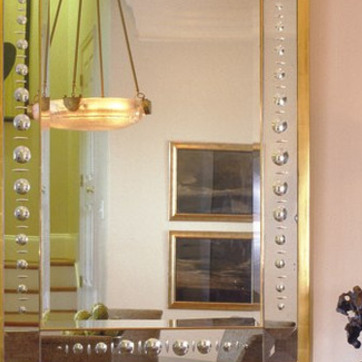
Material: mirror